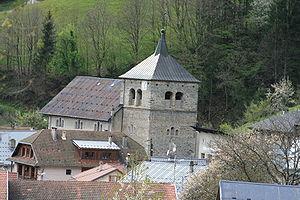
Vue de Queige en Savoie
L'art baroque savoyard est une forme régionale d'art baroque, qui s'est développé dans l'ancien duché de Savoie, à partir du milieu du XVIᵉ siècle jusqu'à la seconde moitié du XVIIIᵉ siècle.
Queige est une commune française située dans le département de la Savoie, en région Auvergne-Rhône-Alpes.
Le Beaufortain ou pays de Beaufort est une région naturelle s'étendant autour de la commune de Beaufort dans le département français de la Savoie. Elle est constituée principalement par la vallée du Doron dit de Beaufort.